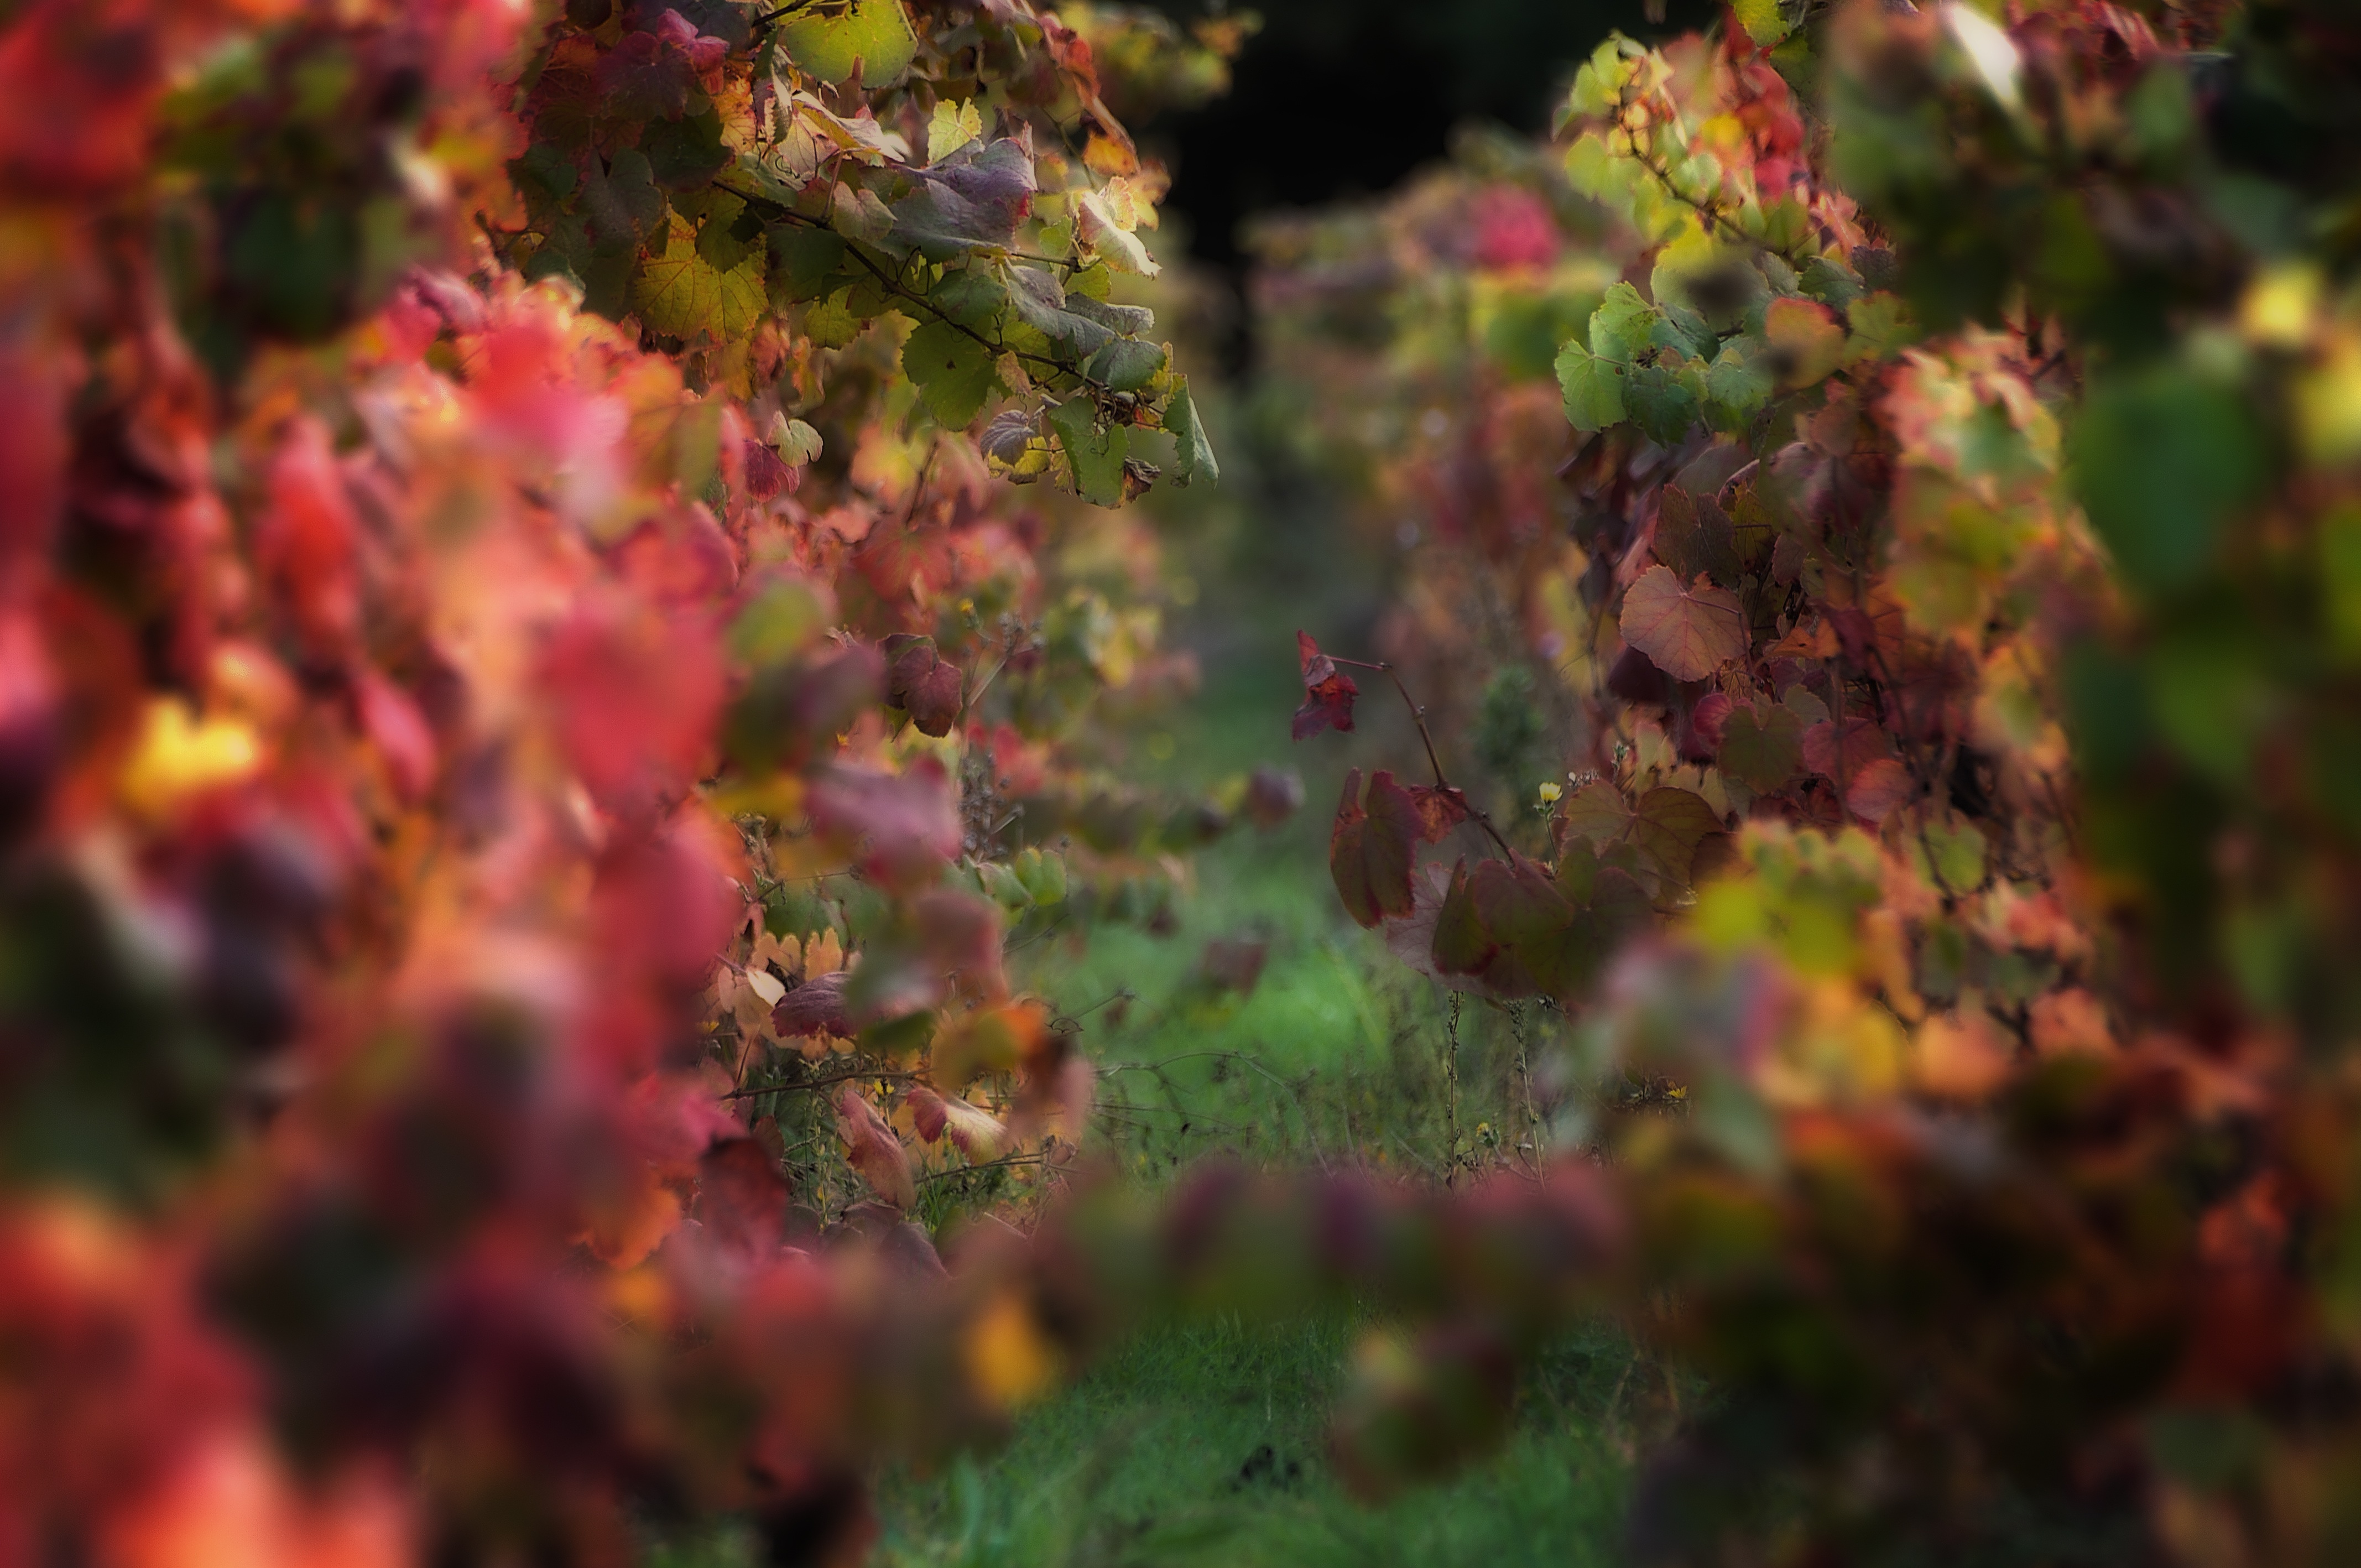
tree, nature, branch, plant, sunlight, leaf, flower, green, autumn, botany, flora, season, shrub, macro photography, flowering plant, land plant